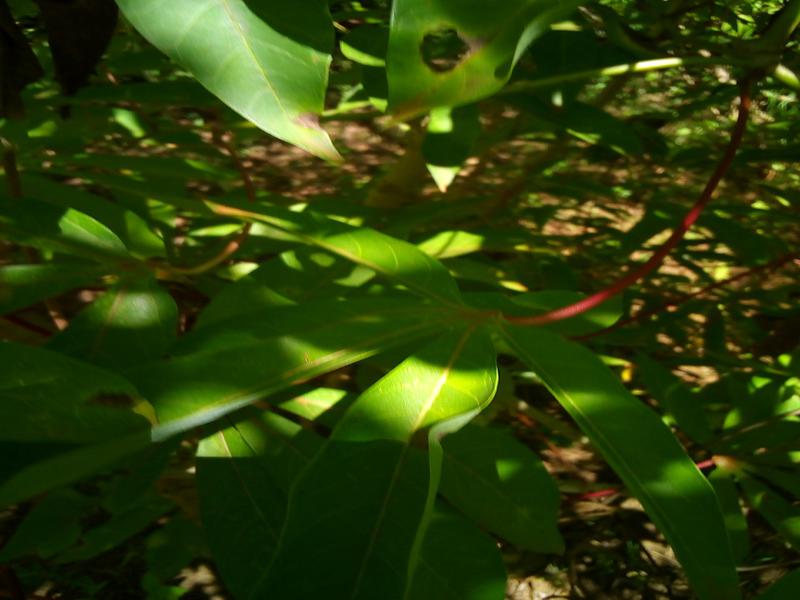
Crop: cassava
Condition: healthy